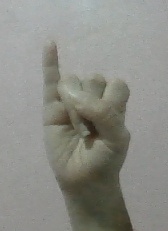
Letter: meem